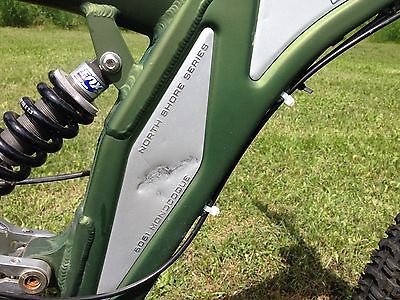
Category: bicycle